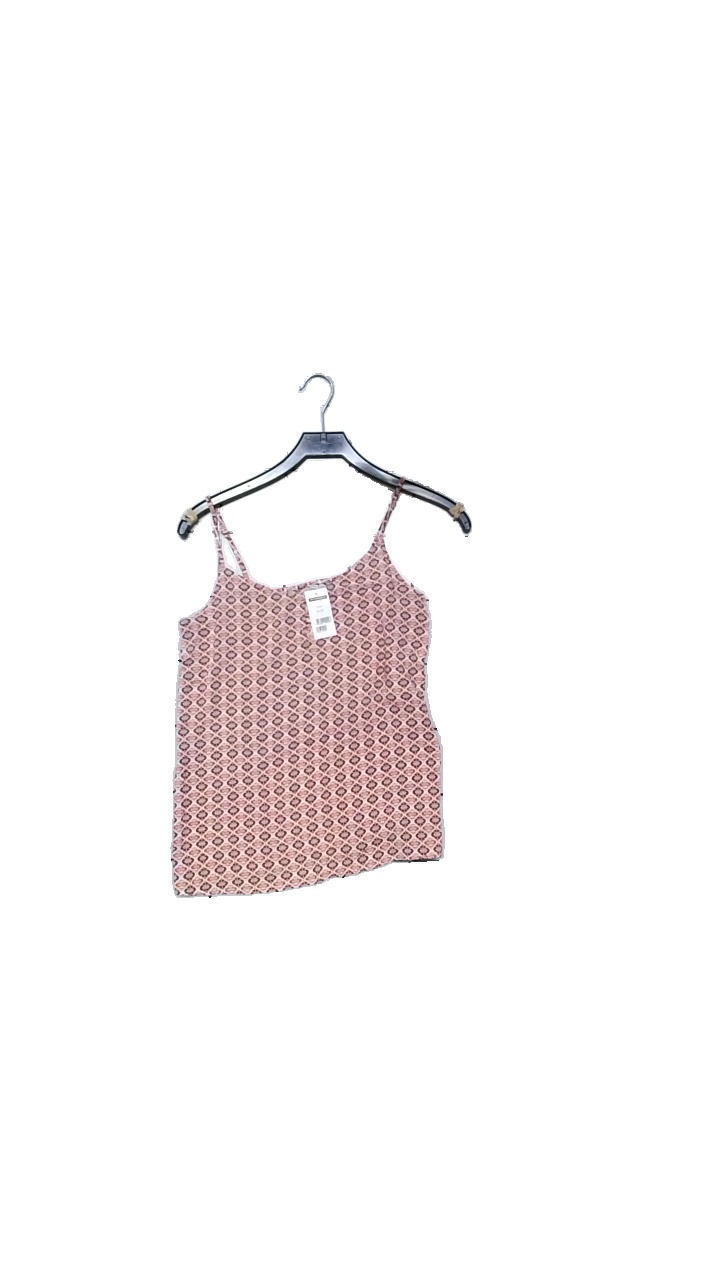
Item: Top (Unisex)
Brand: Kvl
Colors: Multicolor, Pink, Purple
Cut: Regular, Loose
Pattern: Geometric print
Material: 100% polyester
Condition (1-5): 4
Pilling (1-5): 5
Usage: Reuse
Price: <50